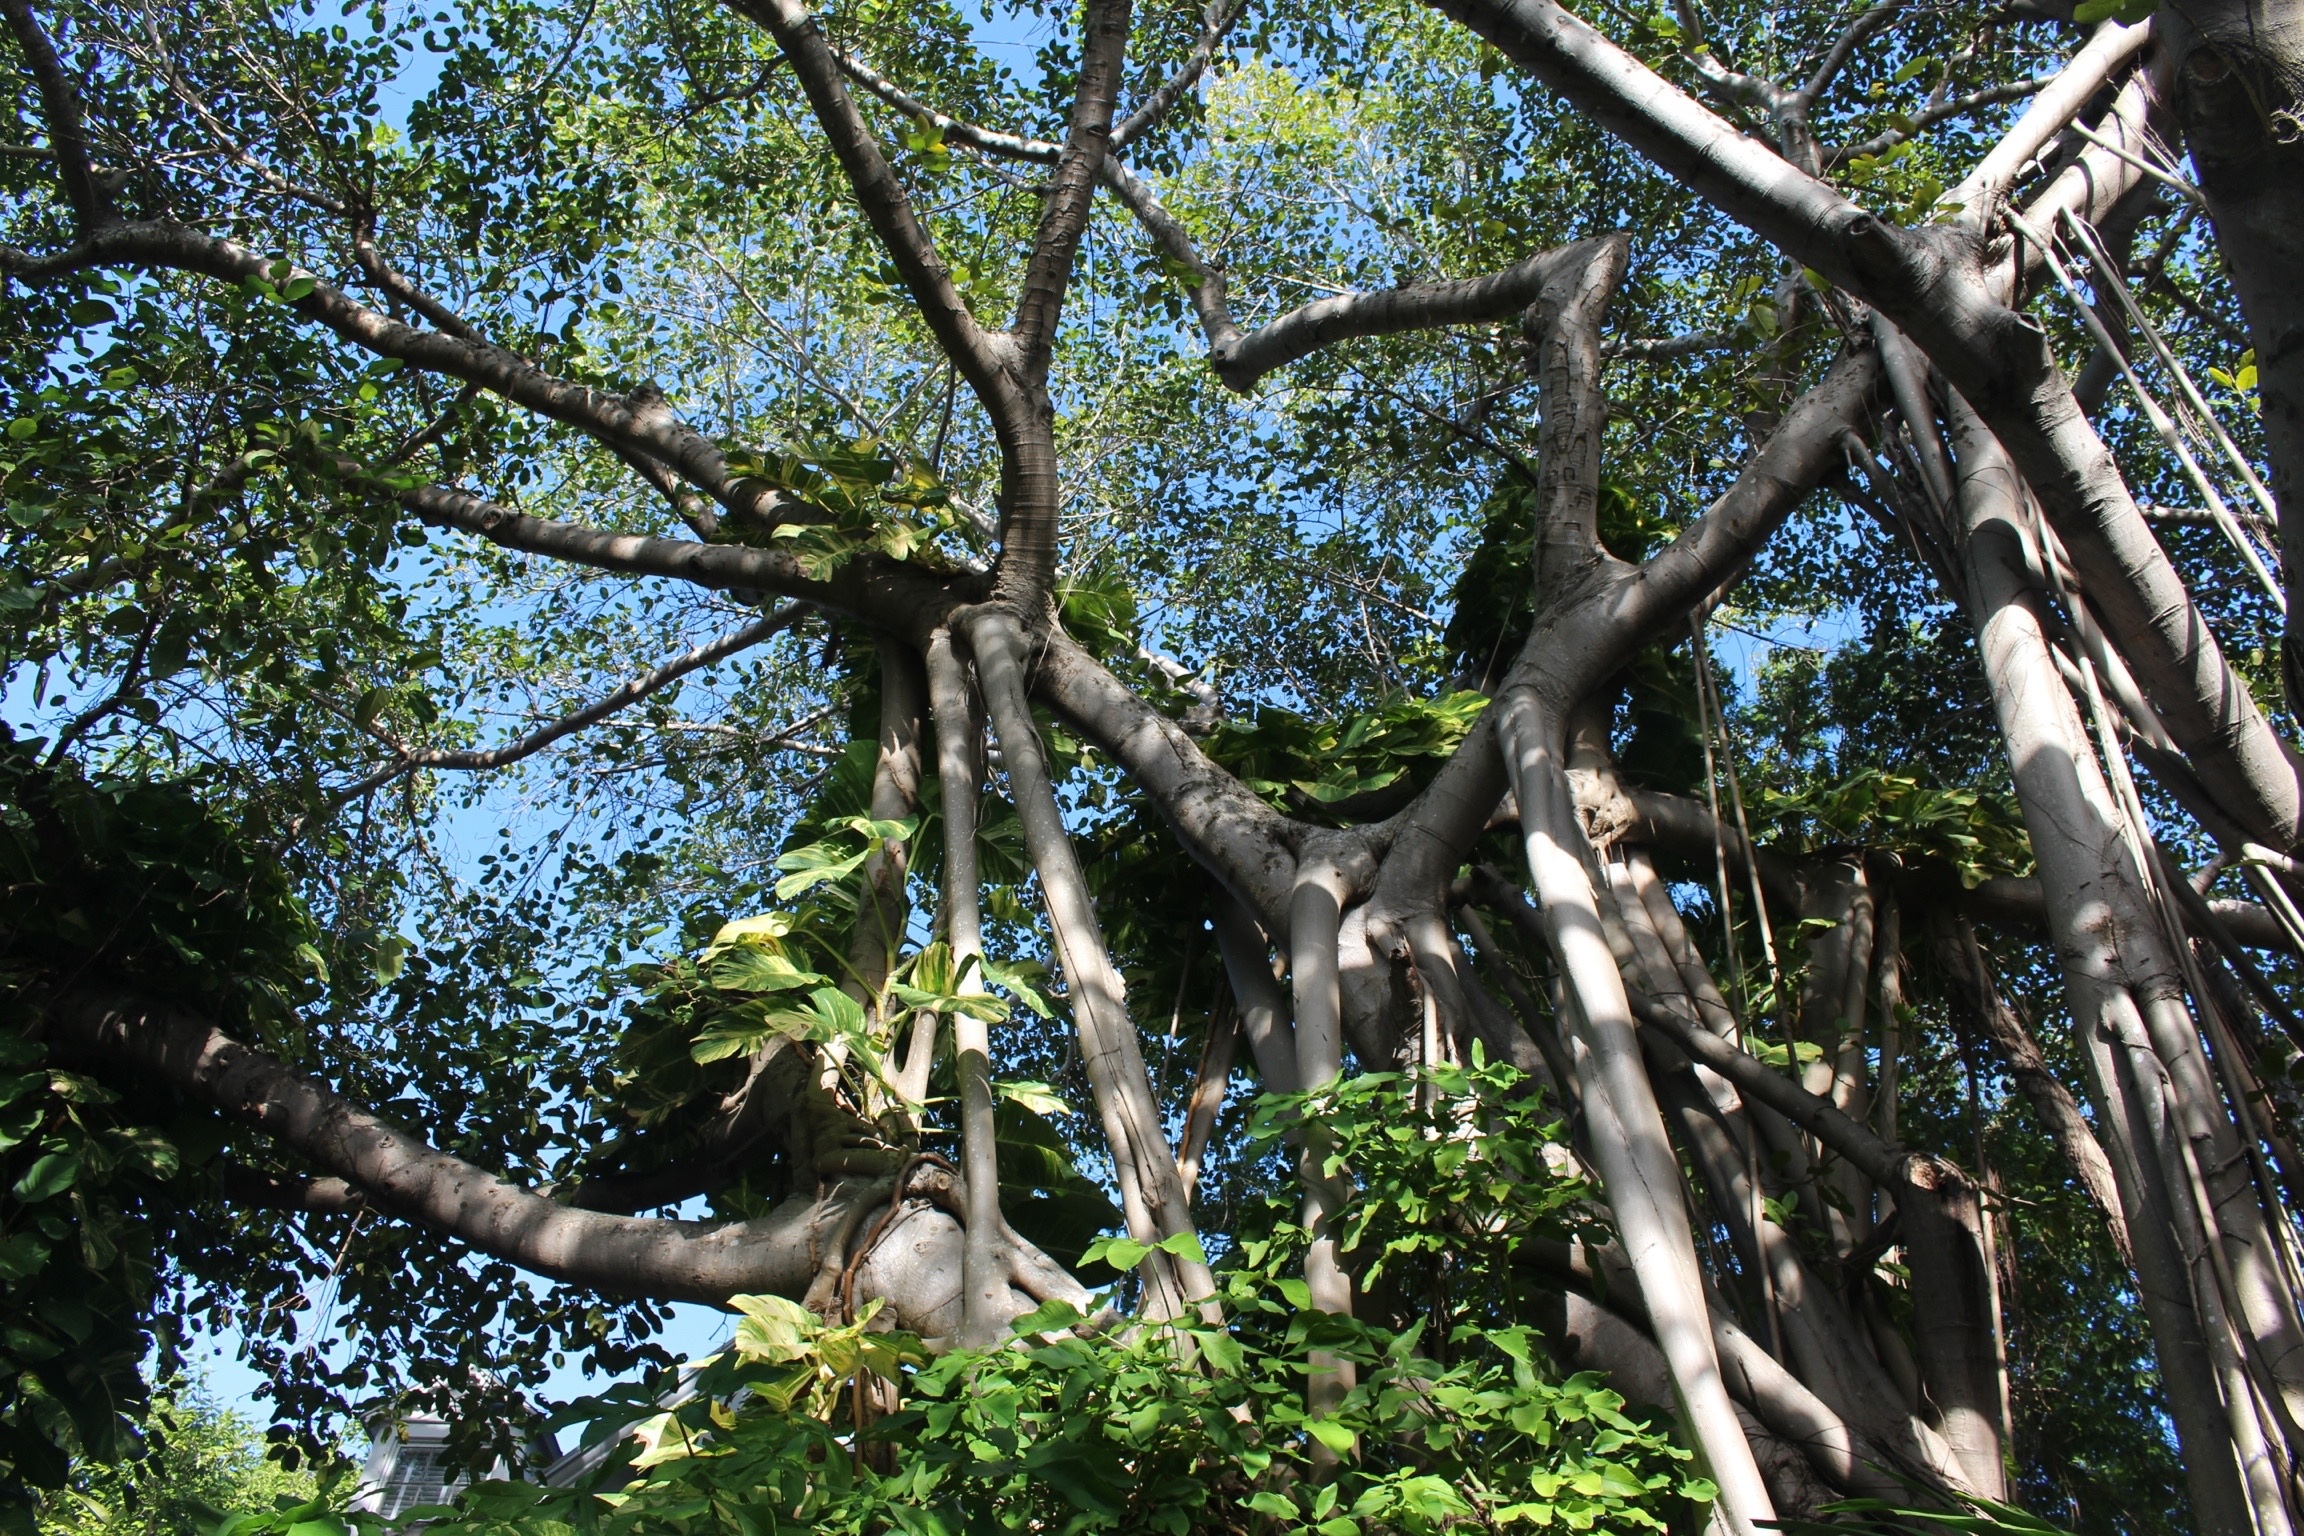
tree, forest, branch, plant, leaf, flower, jungle, park, botany, garden, flora, rainforest, woodland, habitat, woody plant